Whitney Houston

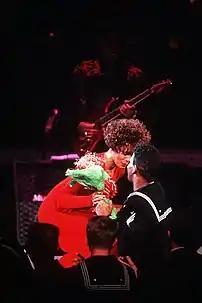
Houston performing "Where Do Broken Hearts Go" during her HBO-televised concert "Welcome Home Heroes"

Houston first met Robyn Crawford when Crawford was 19 and Houston was 16; the two were summer camp counselors. According to Crawford, the two were romantically involved for a few years until Houston began seeking a recording contract. Crawford and Houston continued their professional relationship and platonic friendship until Crawford left Houston's employ in 2000.